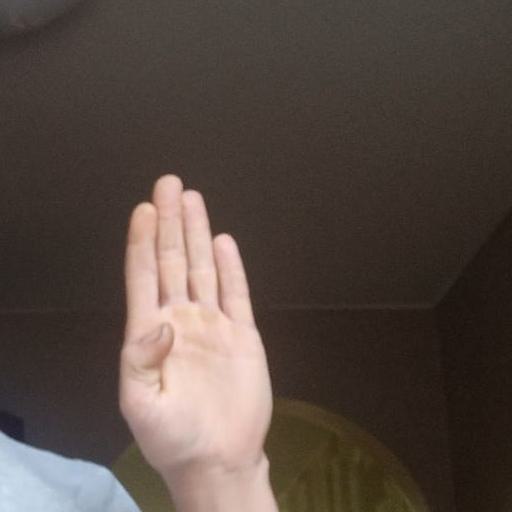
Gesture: stop